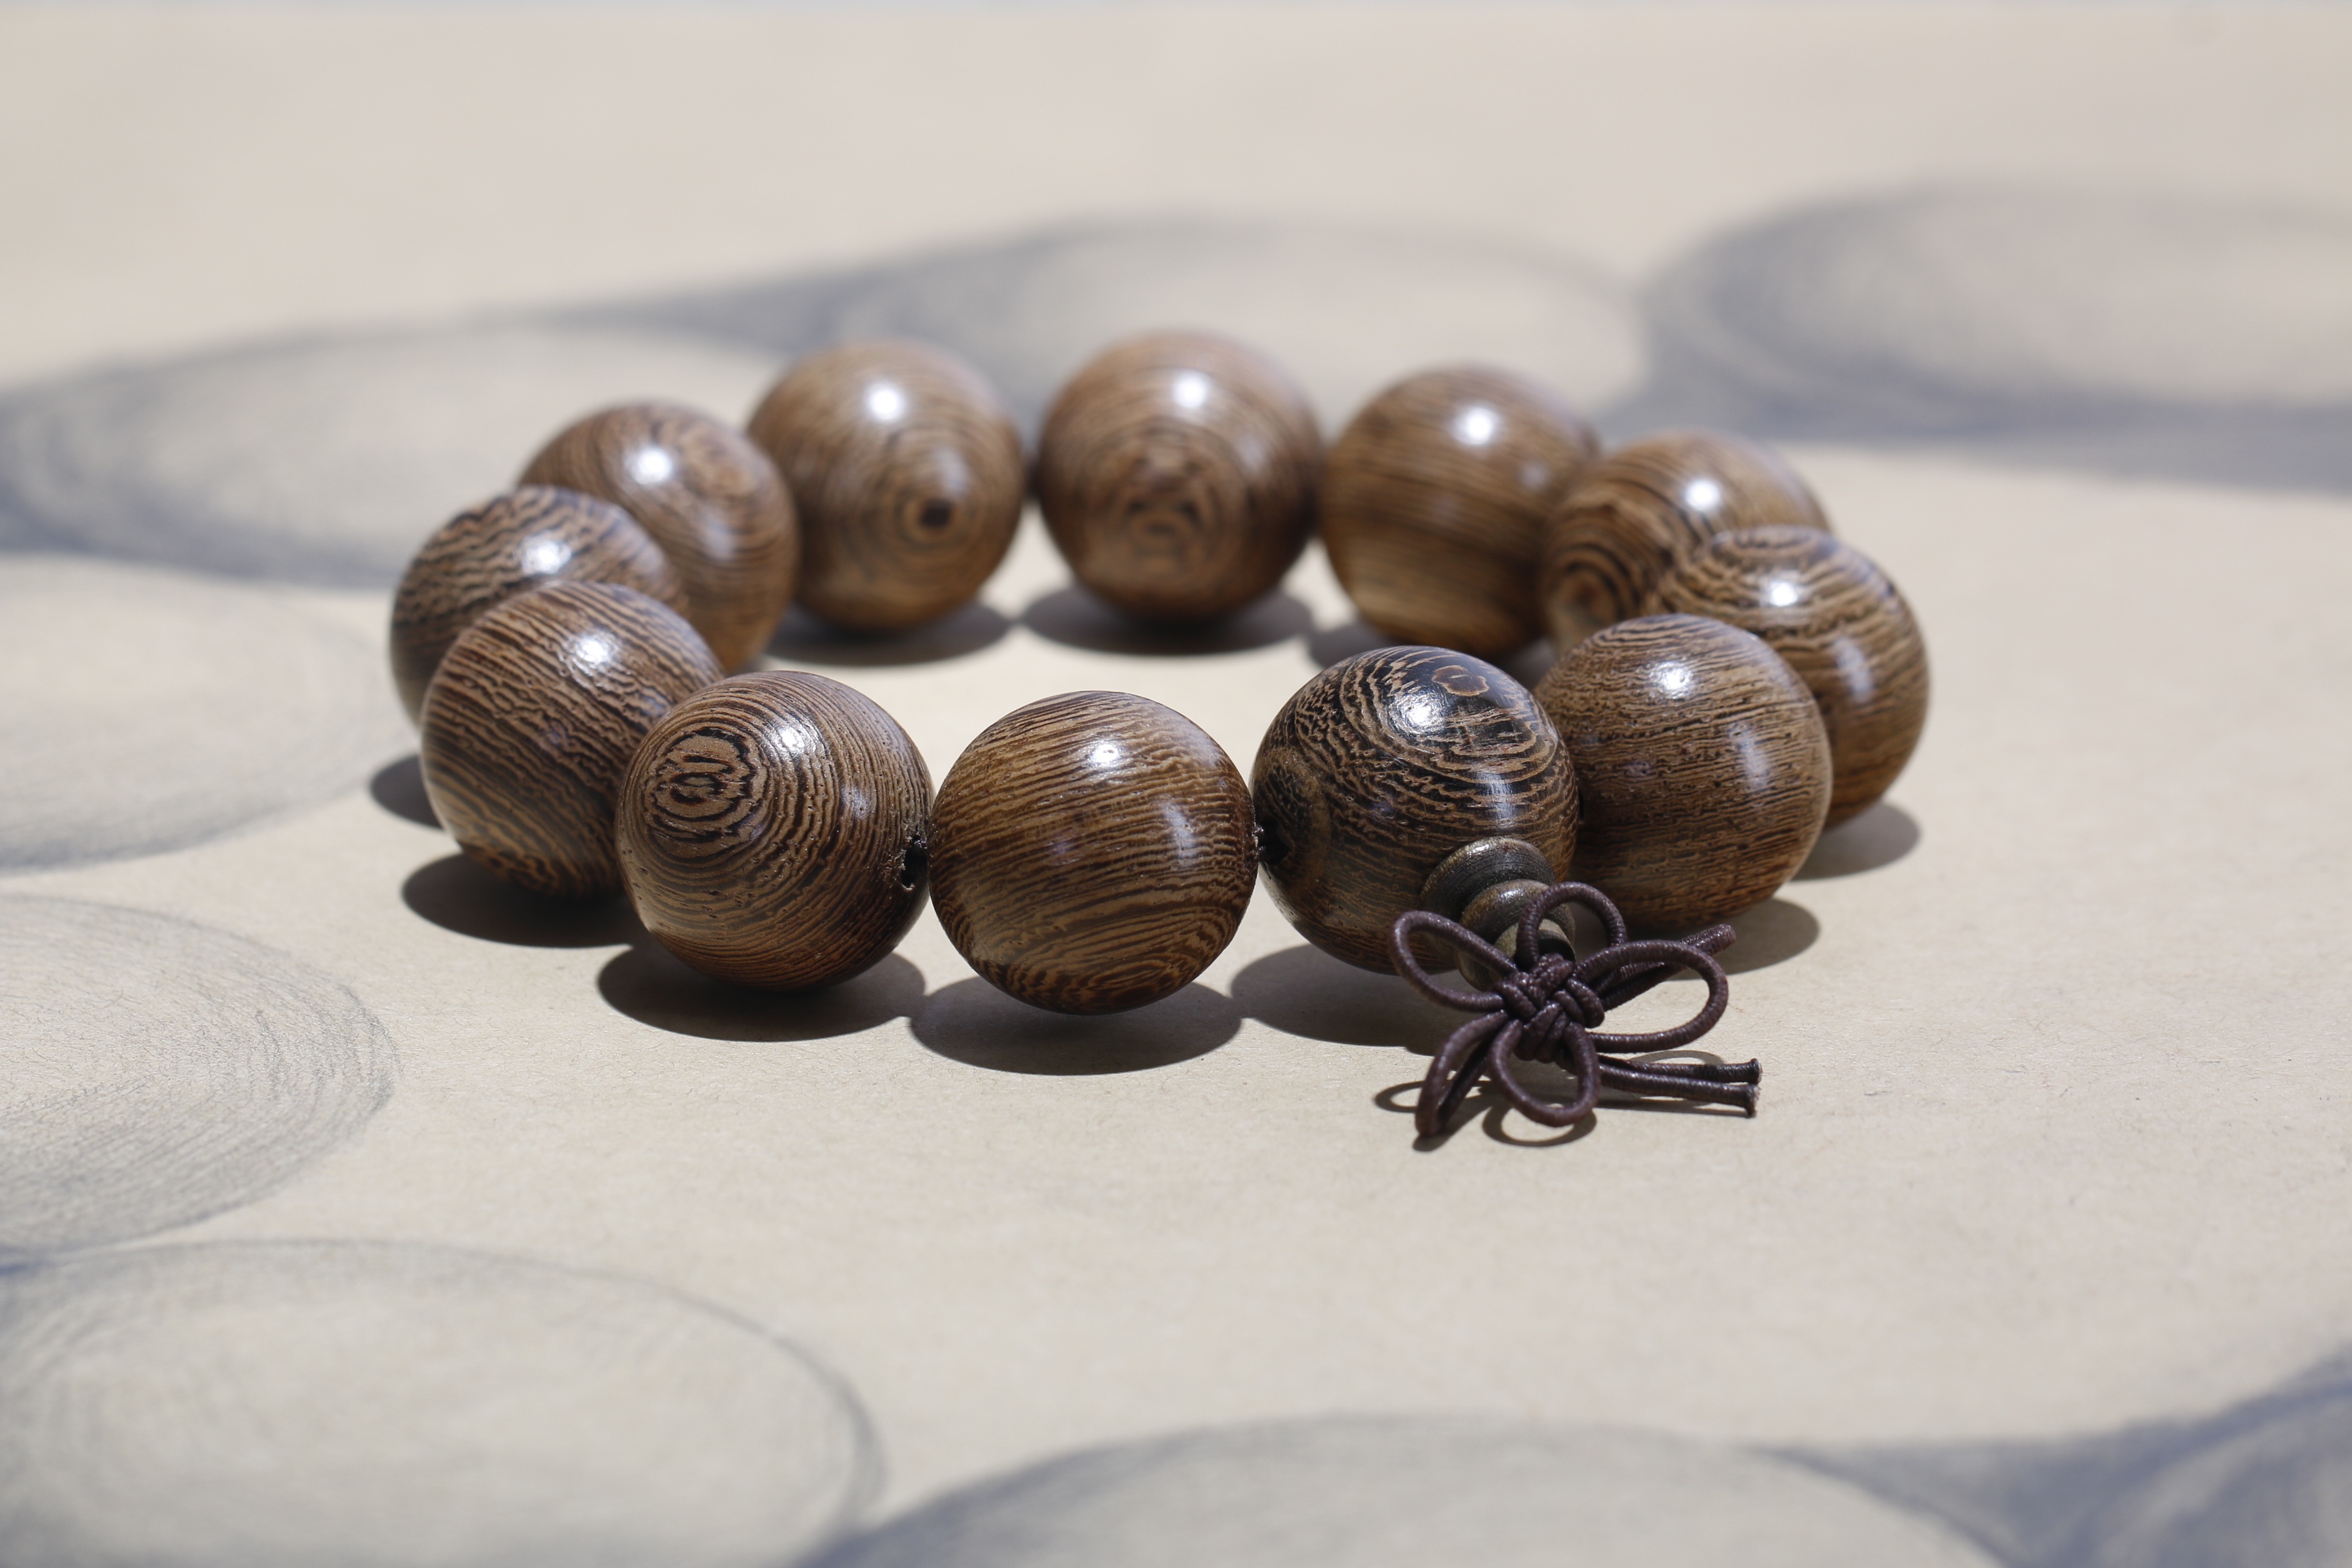
metal, bead, material, jewelry, bracelet, jewellery, art, silver, bracelets, jewelry making, fashion accessory, shouzhu